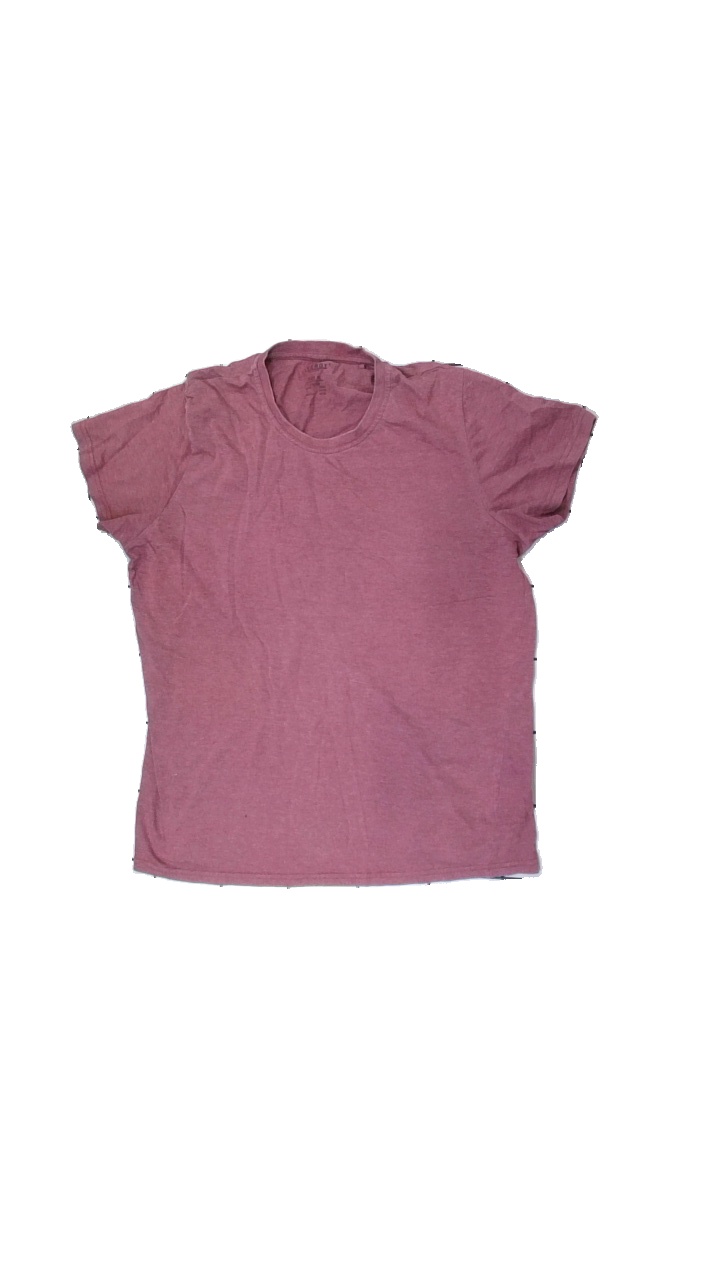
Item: T-shirt (Men)
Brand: Livergy
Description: Dusty red t-shirt
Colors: Red
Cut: Regular
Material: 61% cotton, 39% polyester
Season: All
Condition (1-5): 1
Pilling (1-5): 1
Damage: White color stain
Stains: Minor
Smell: Minor
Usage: Export
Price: <50